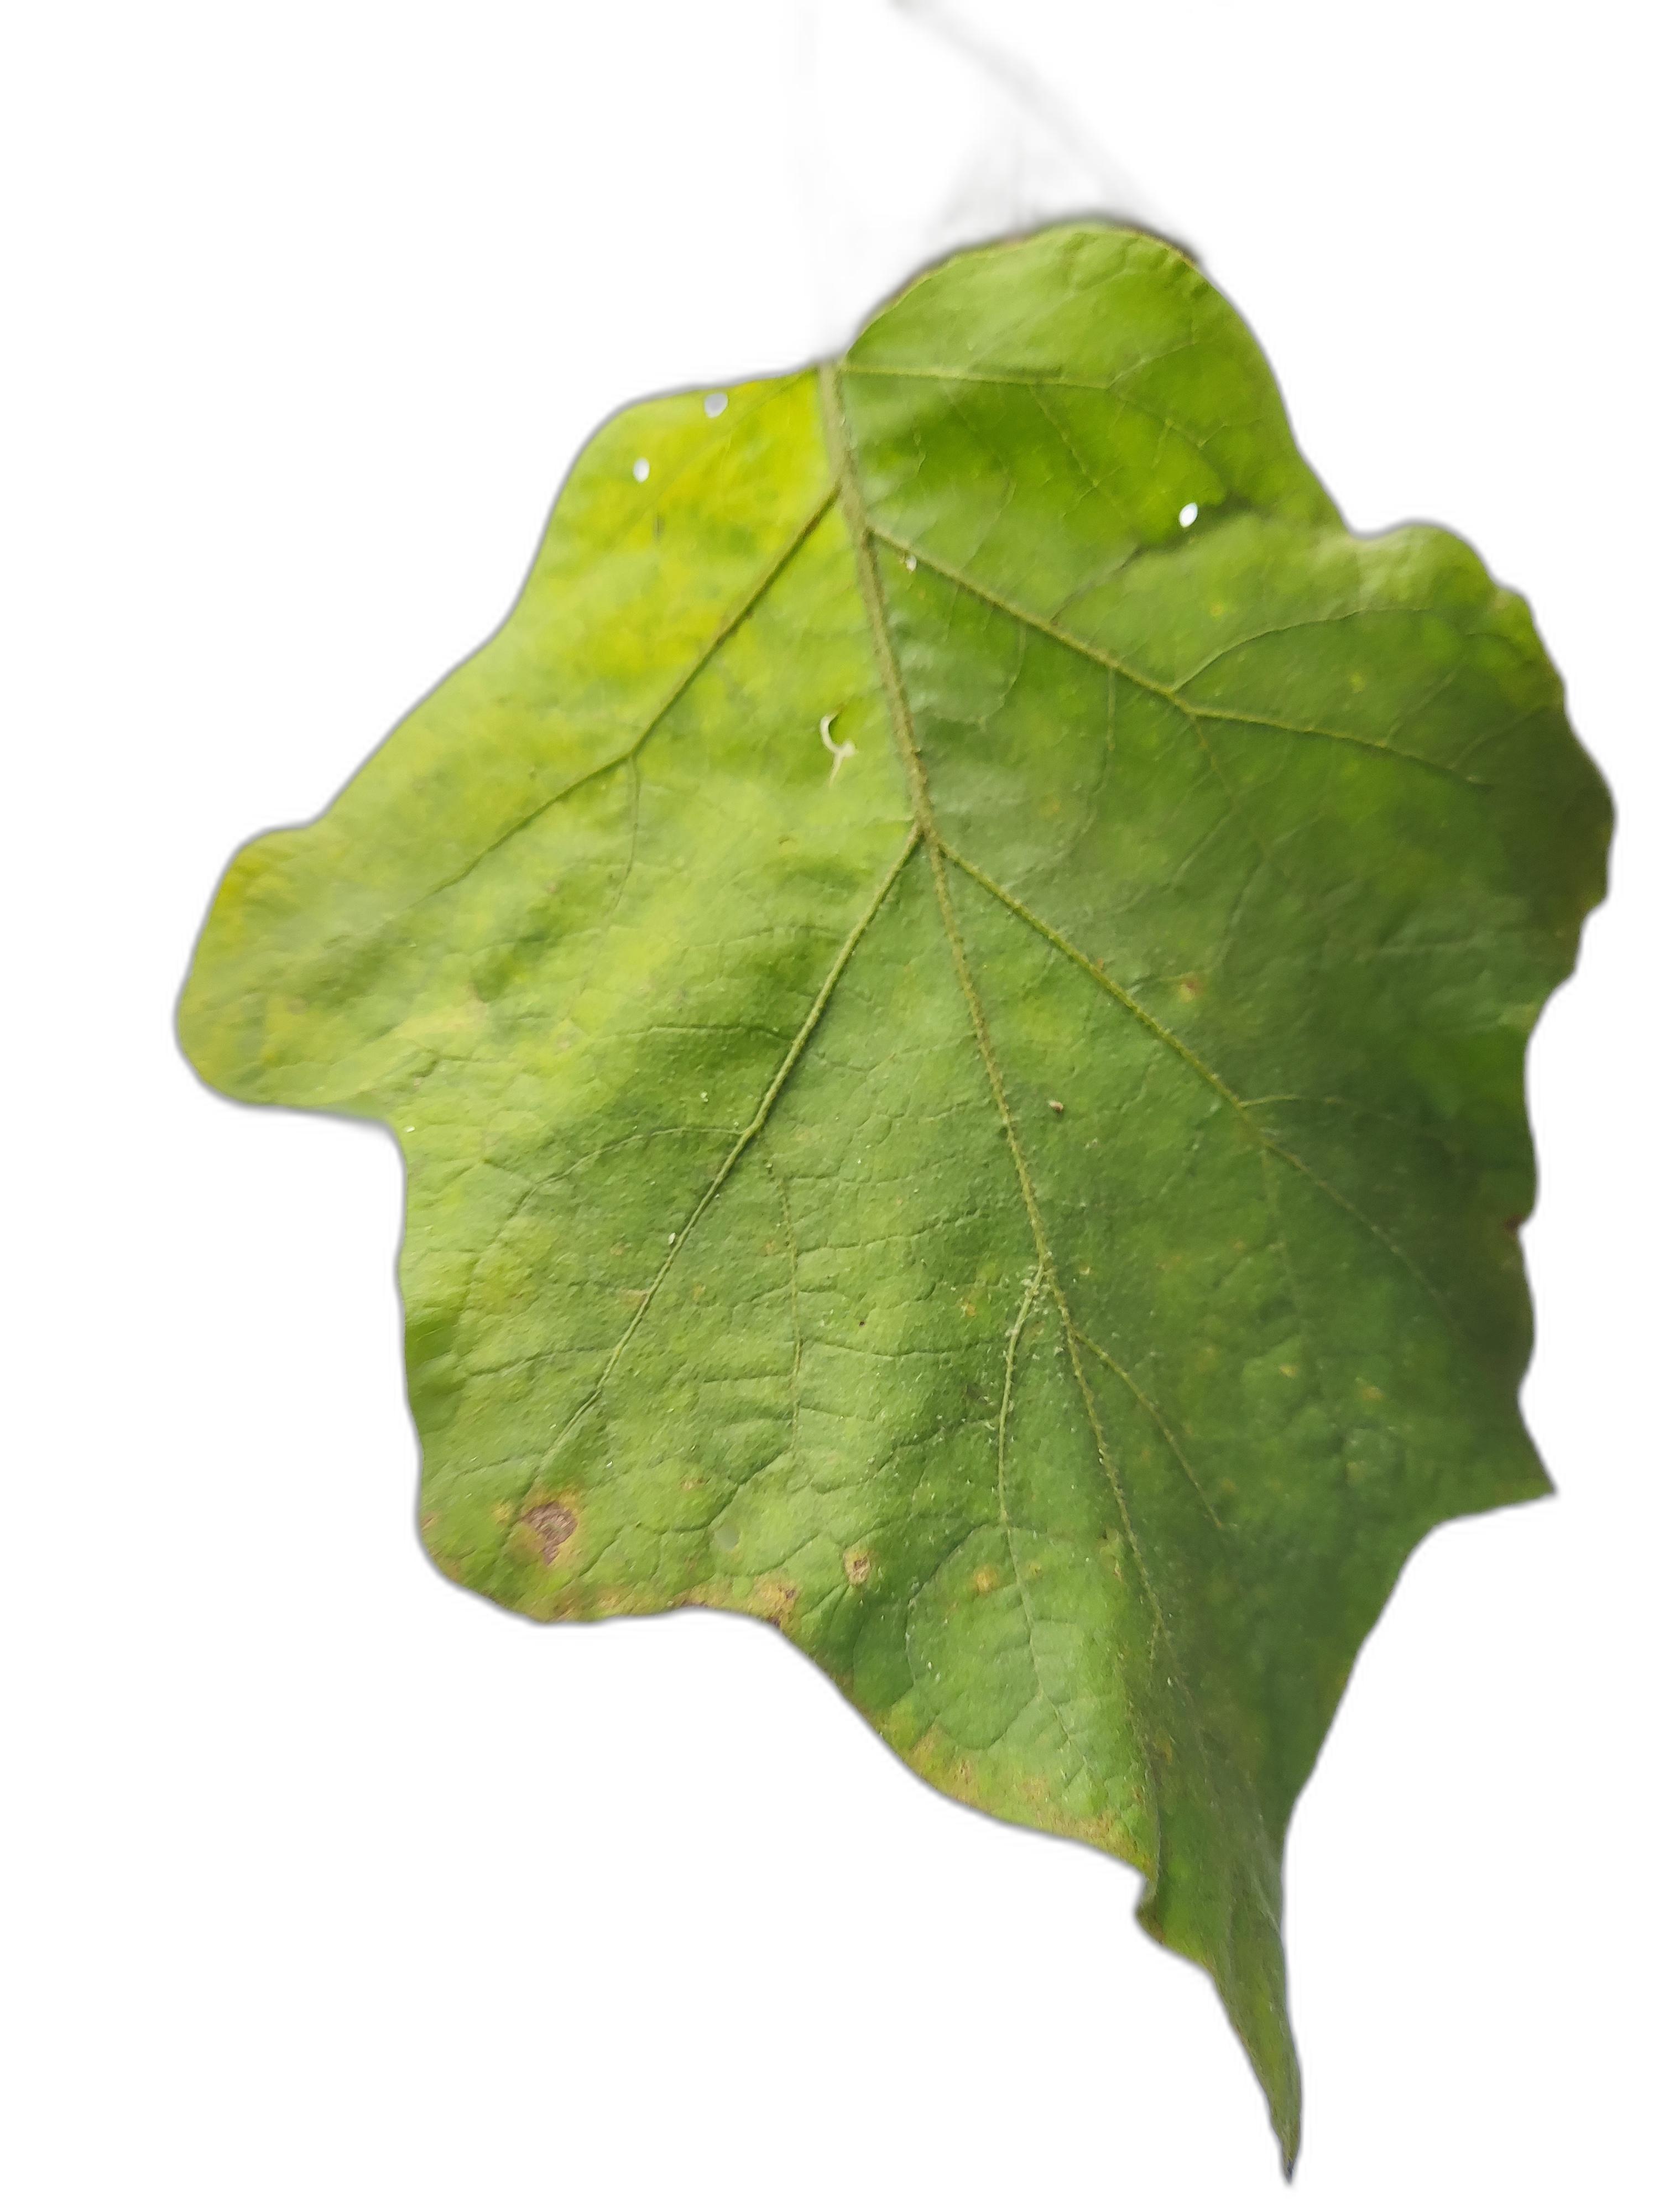
Label: Leaf Spot Disease